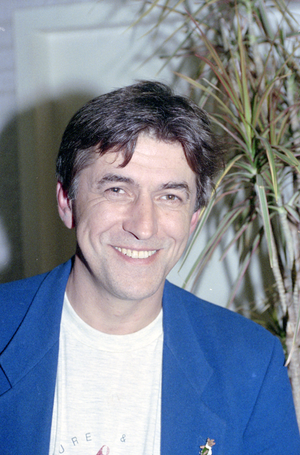
Bartho Braat, né Marcus Bartholomeus Braat le 17 août 1950 à Leyde, est un acteur néerlandais.